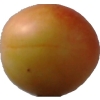
Label: cherry_wax